Earth (1996 film)

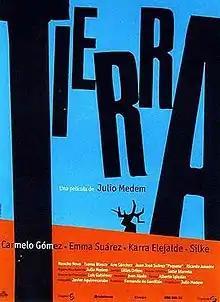
Theatrical release poster by Oscar Mariné

Earth is a 1996 Spanish film directed by Julio Medem, starring Carmelo Gómez and Emma Suárez. It was entered into the 1996 Cannes Film Festival.